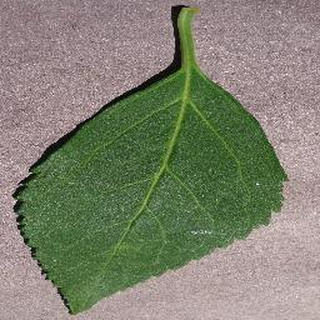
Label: healthy_cherry